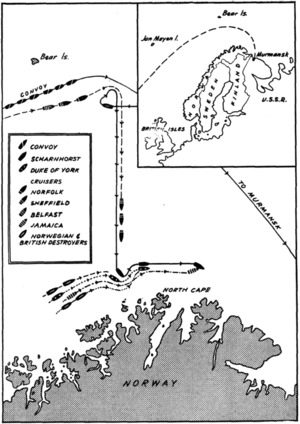
La bataille du cap Nord est une bataille navale de la Seconde Guerre mondiale qui se déroula le 26 décembre 1943 au large du cap Nord, à l'extrémité septentrionale des côtes norvégiennes dans l'océan Arctique, et qui vit la destruction du croiseur de bataille allemand Scharnhorst. Plusieurs destroyers britanniques participèrent à la bataille, de même que le destroyer HNoMS Stord de la Marine royale norvégienne, qui participait à la résistance contre l'occupant nazi et le gouvernement collaborateur norvégien de Vidkun Quisling.